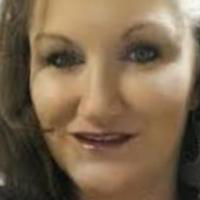
Age group: age 31-40